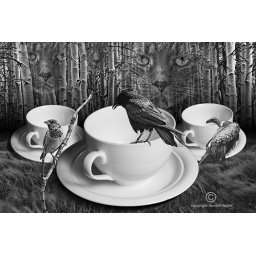
Surreal photographic composition in black and white with birds, coffe cups, birch trees, and cats